Belém, Lisbon

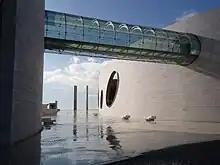
Champalimaud Foundation, one of the world's leading research centers.

Belém was also the location for the development of many urban projects, such as the construction of a landfill, opening of many docks or the opening of a rail link to Cascais, which initially departed from Pedrouços. Socially, the first recreational and cultural organizations were established, and the area was a place for leisure activities.